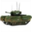
Label: tank